Microvalve

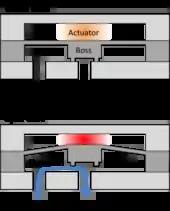

Active mechanical microvalves consist of mechanically movable membrane or boss structure, coupled to an actuation method, that can close off an orifice, thus blocking the flow path between the inlet and outlet ports.